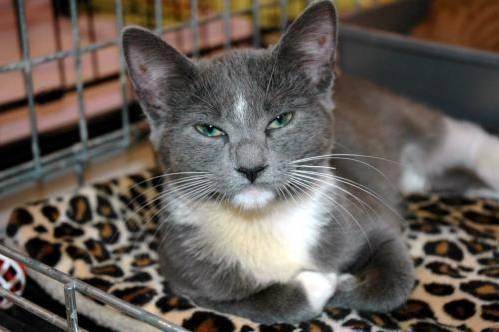
cat